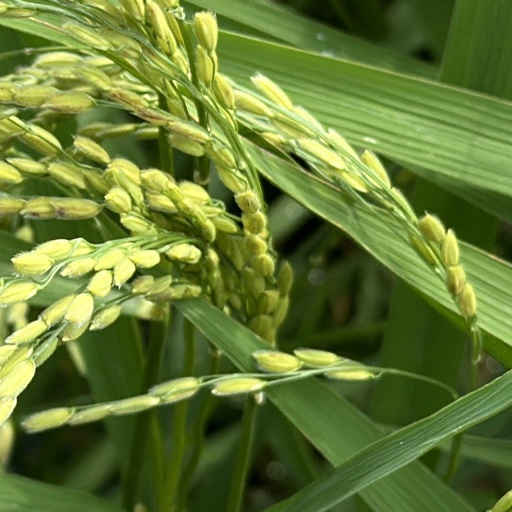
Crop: rice